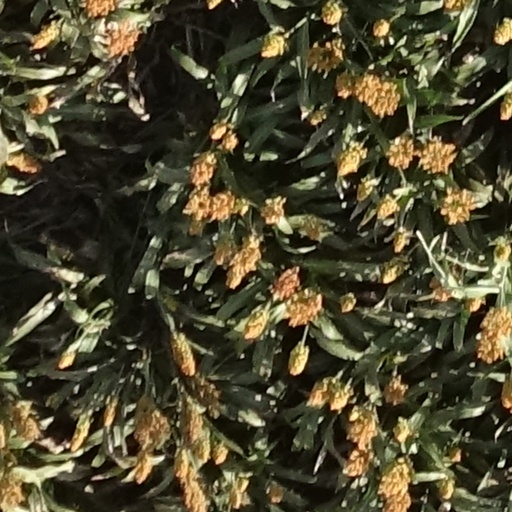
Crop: sorghum